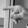
ASL letter: P